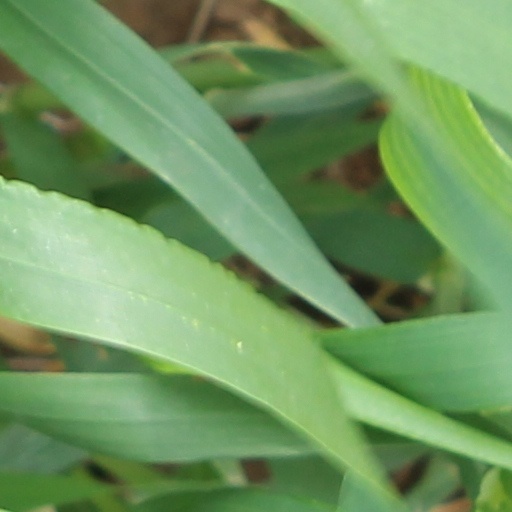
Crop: wheat